Membury transmitting station

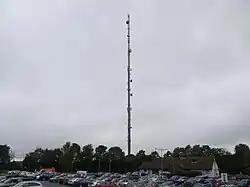
Membury transmitting station

The Membury transmitting station is a broadcasting and telecommunications facility in England, situated adjacent to the M4 motorway at the Membury services in the south-west corner of the parish of Lambourn close to the town of Hungerford, in Berkshire. It is owned and operated by Arqiva.